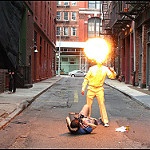
Label: street